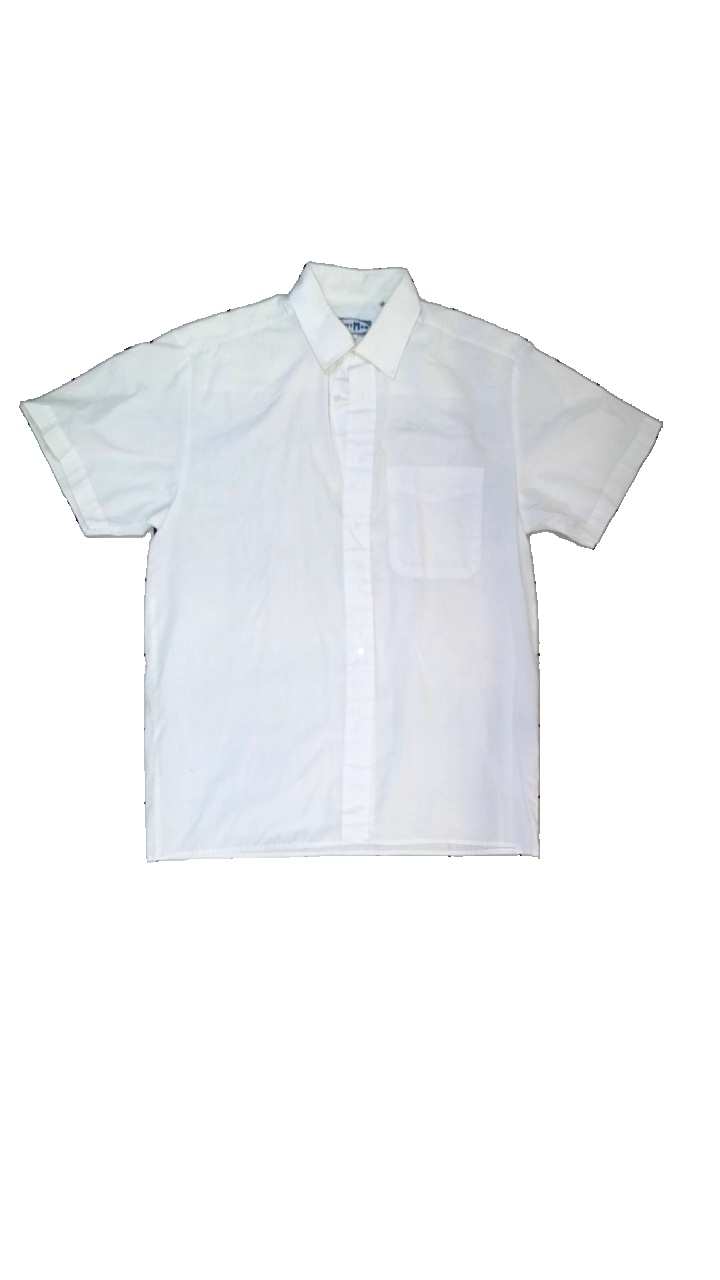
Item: Shirt (Men)
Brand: Kappahl
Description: skjorta
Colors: White
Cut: Regular
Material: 65% polyester 35% bomull
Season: All
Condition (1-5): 2
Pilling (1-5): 4
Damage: gult runt krage
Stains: Minor
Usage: Export
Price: <50